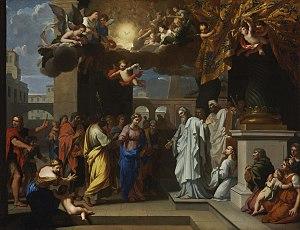
Le mariage de la Vierge, musée de Budapest
Nicolas Pierre Loyr, dit aussi Nicolas Loir est un peintre et graveur français, né à Paris en 1624, et mort dans la même ville le 6 mai 1679.